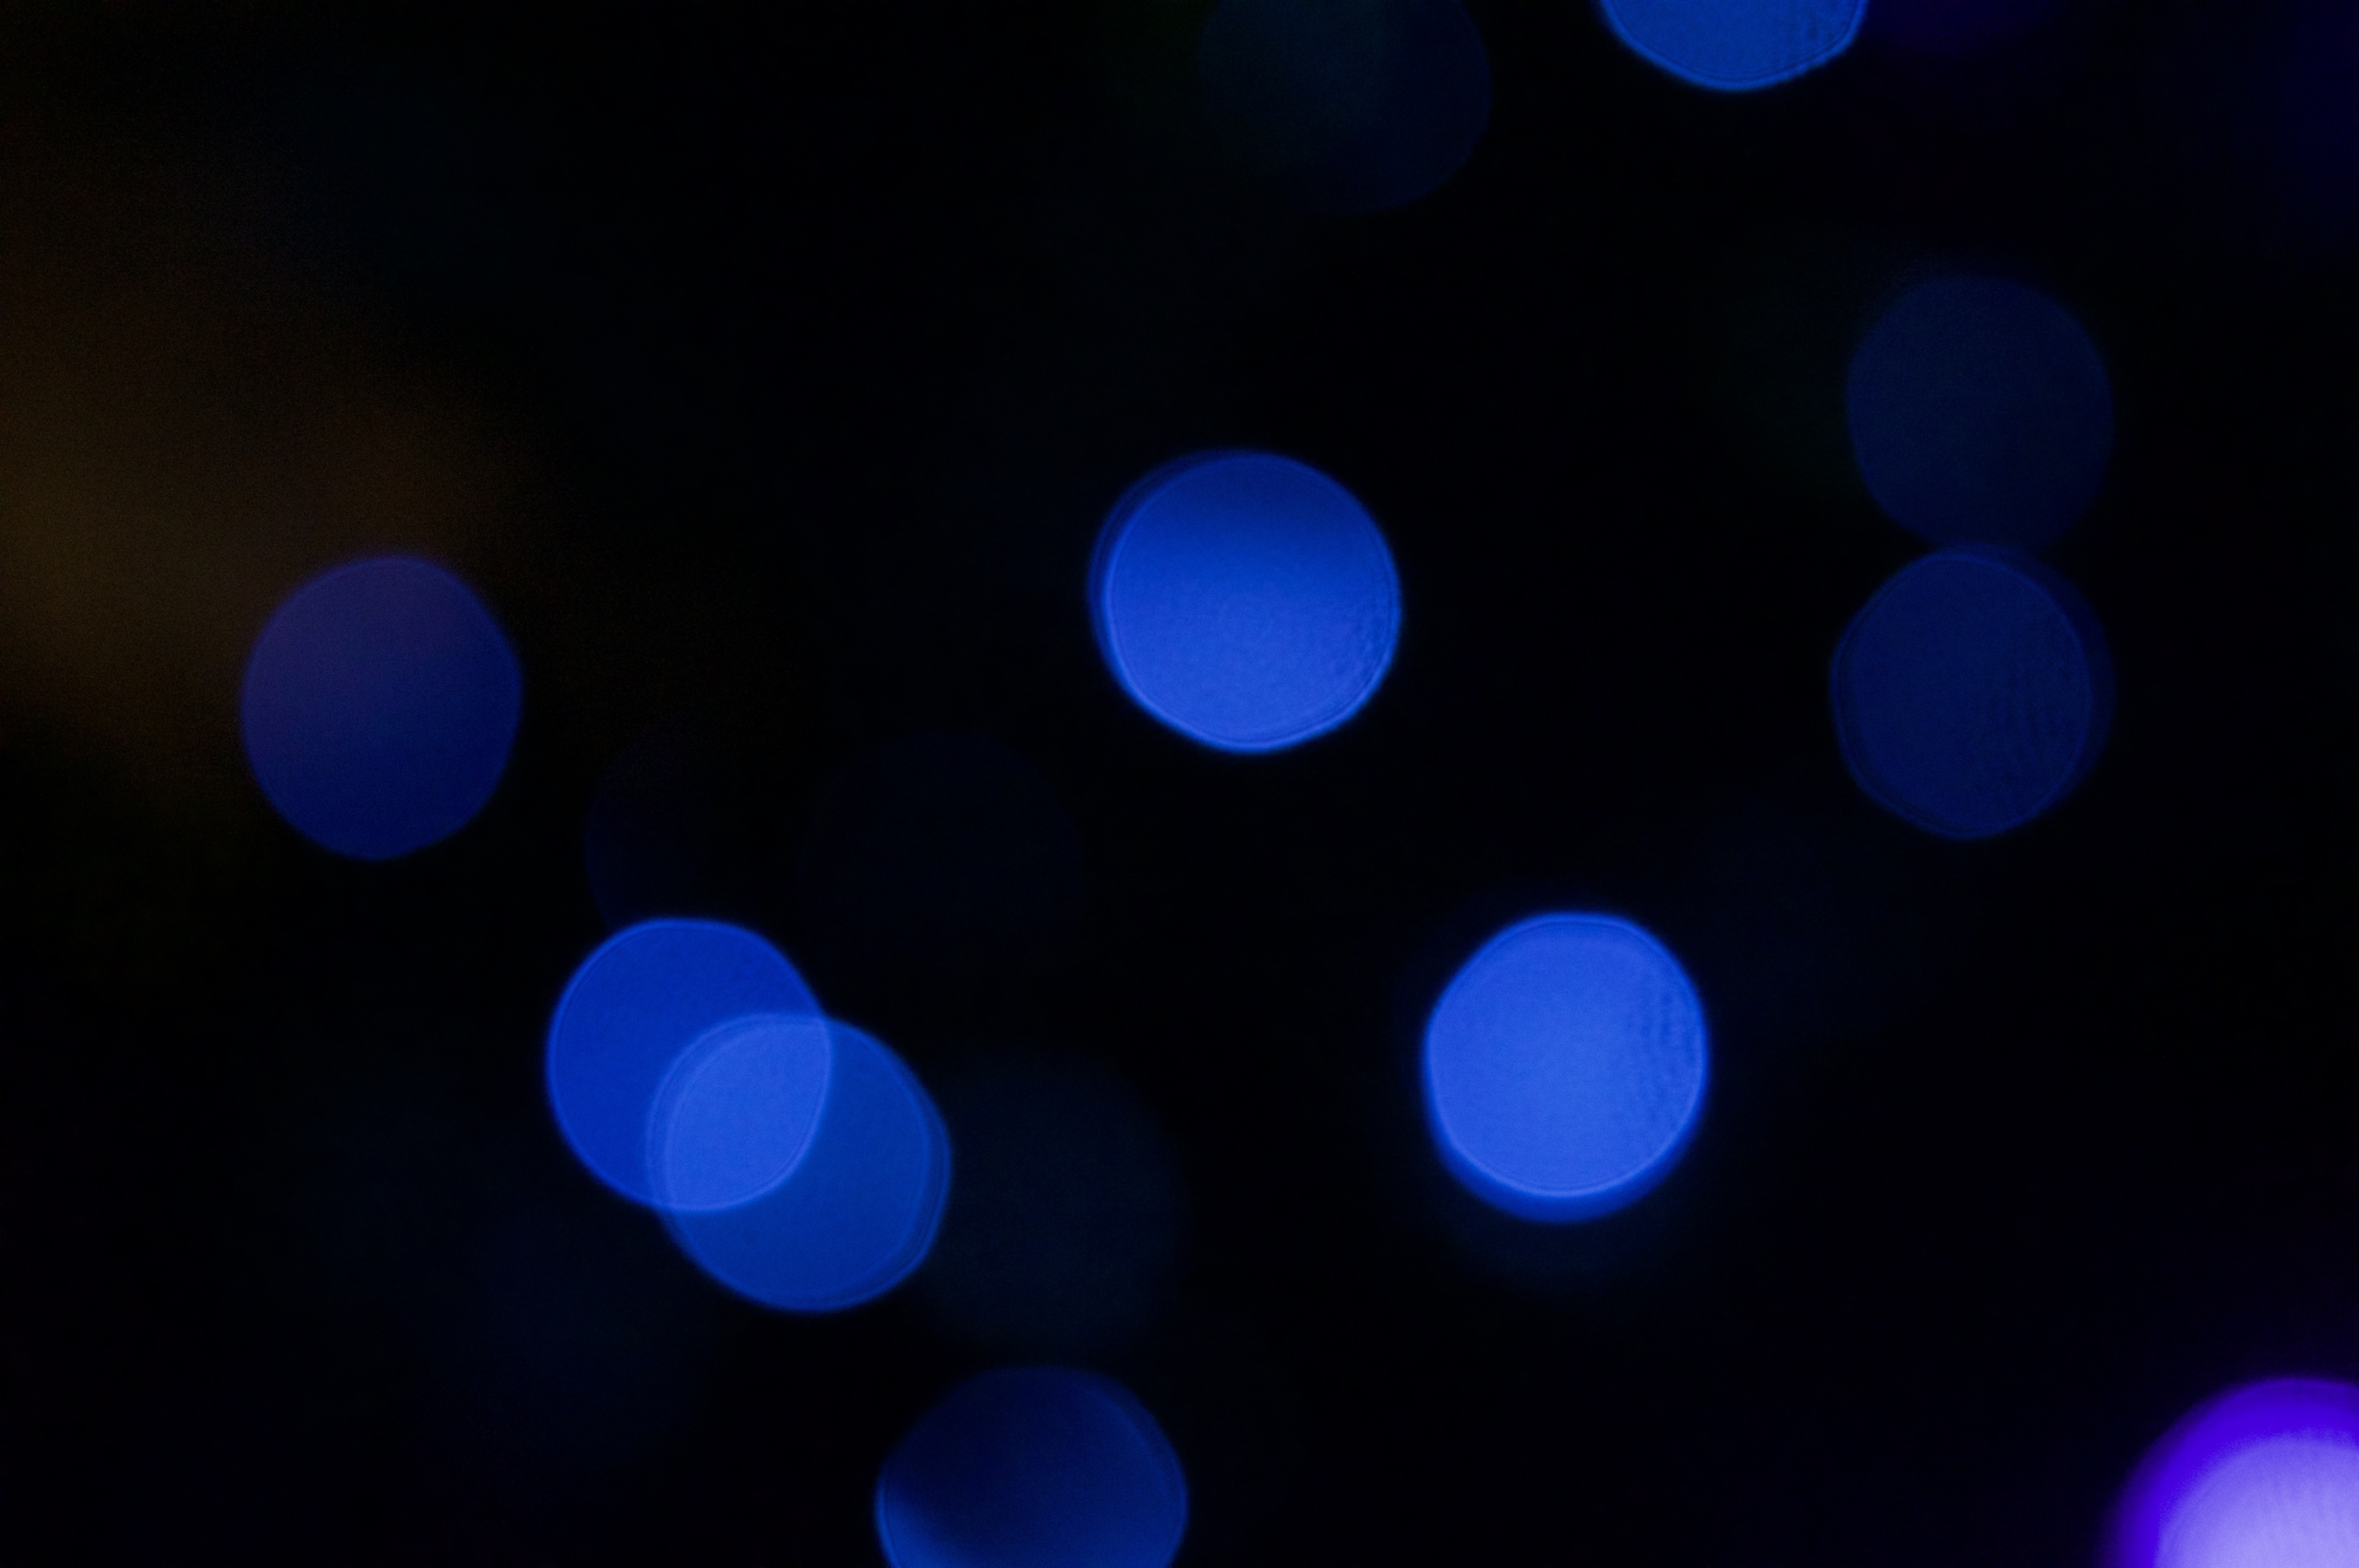
light, bokeh, blur, abstract, sky, night, dark, line, color, darkness, blue, circle, lens flare, background, shape